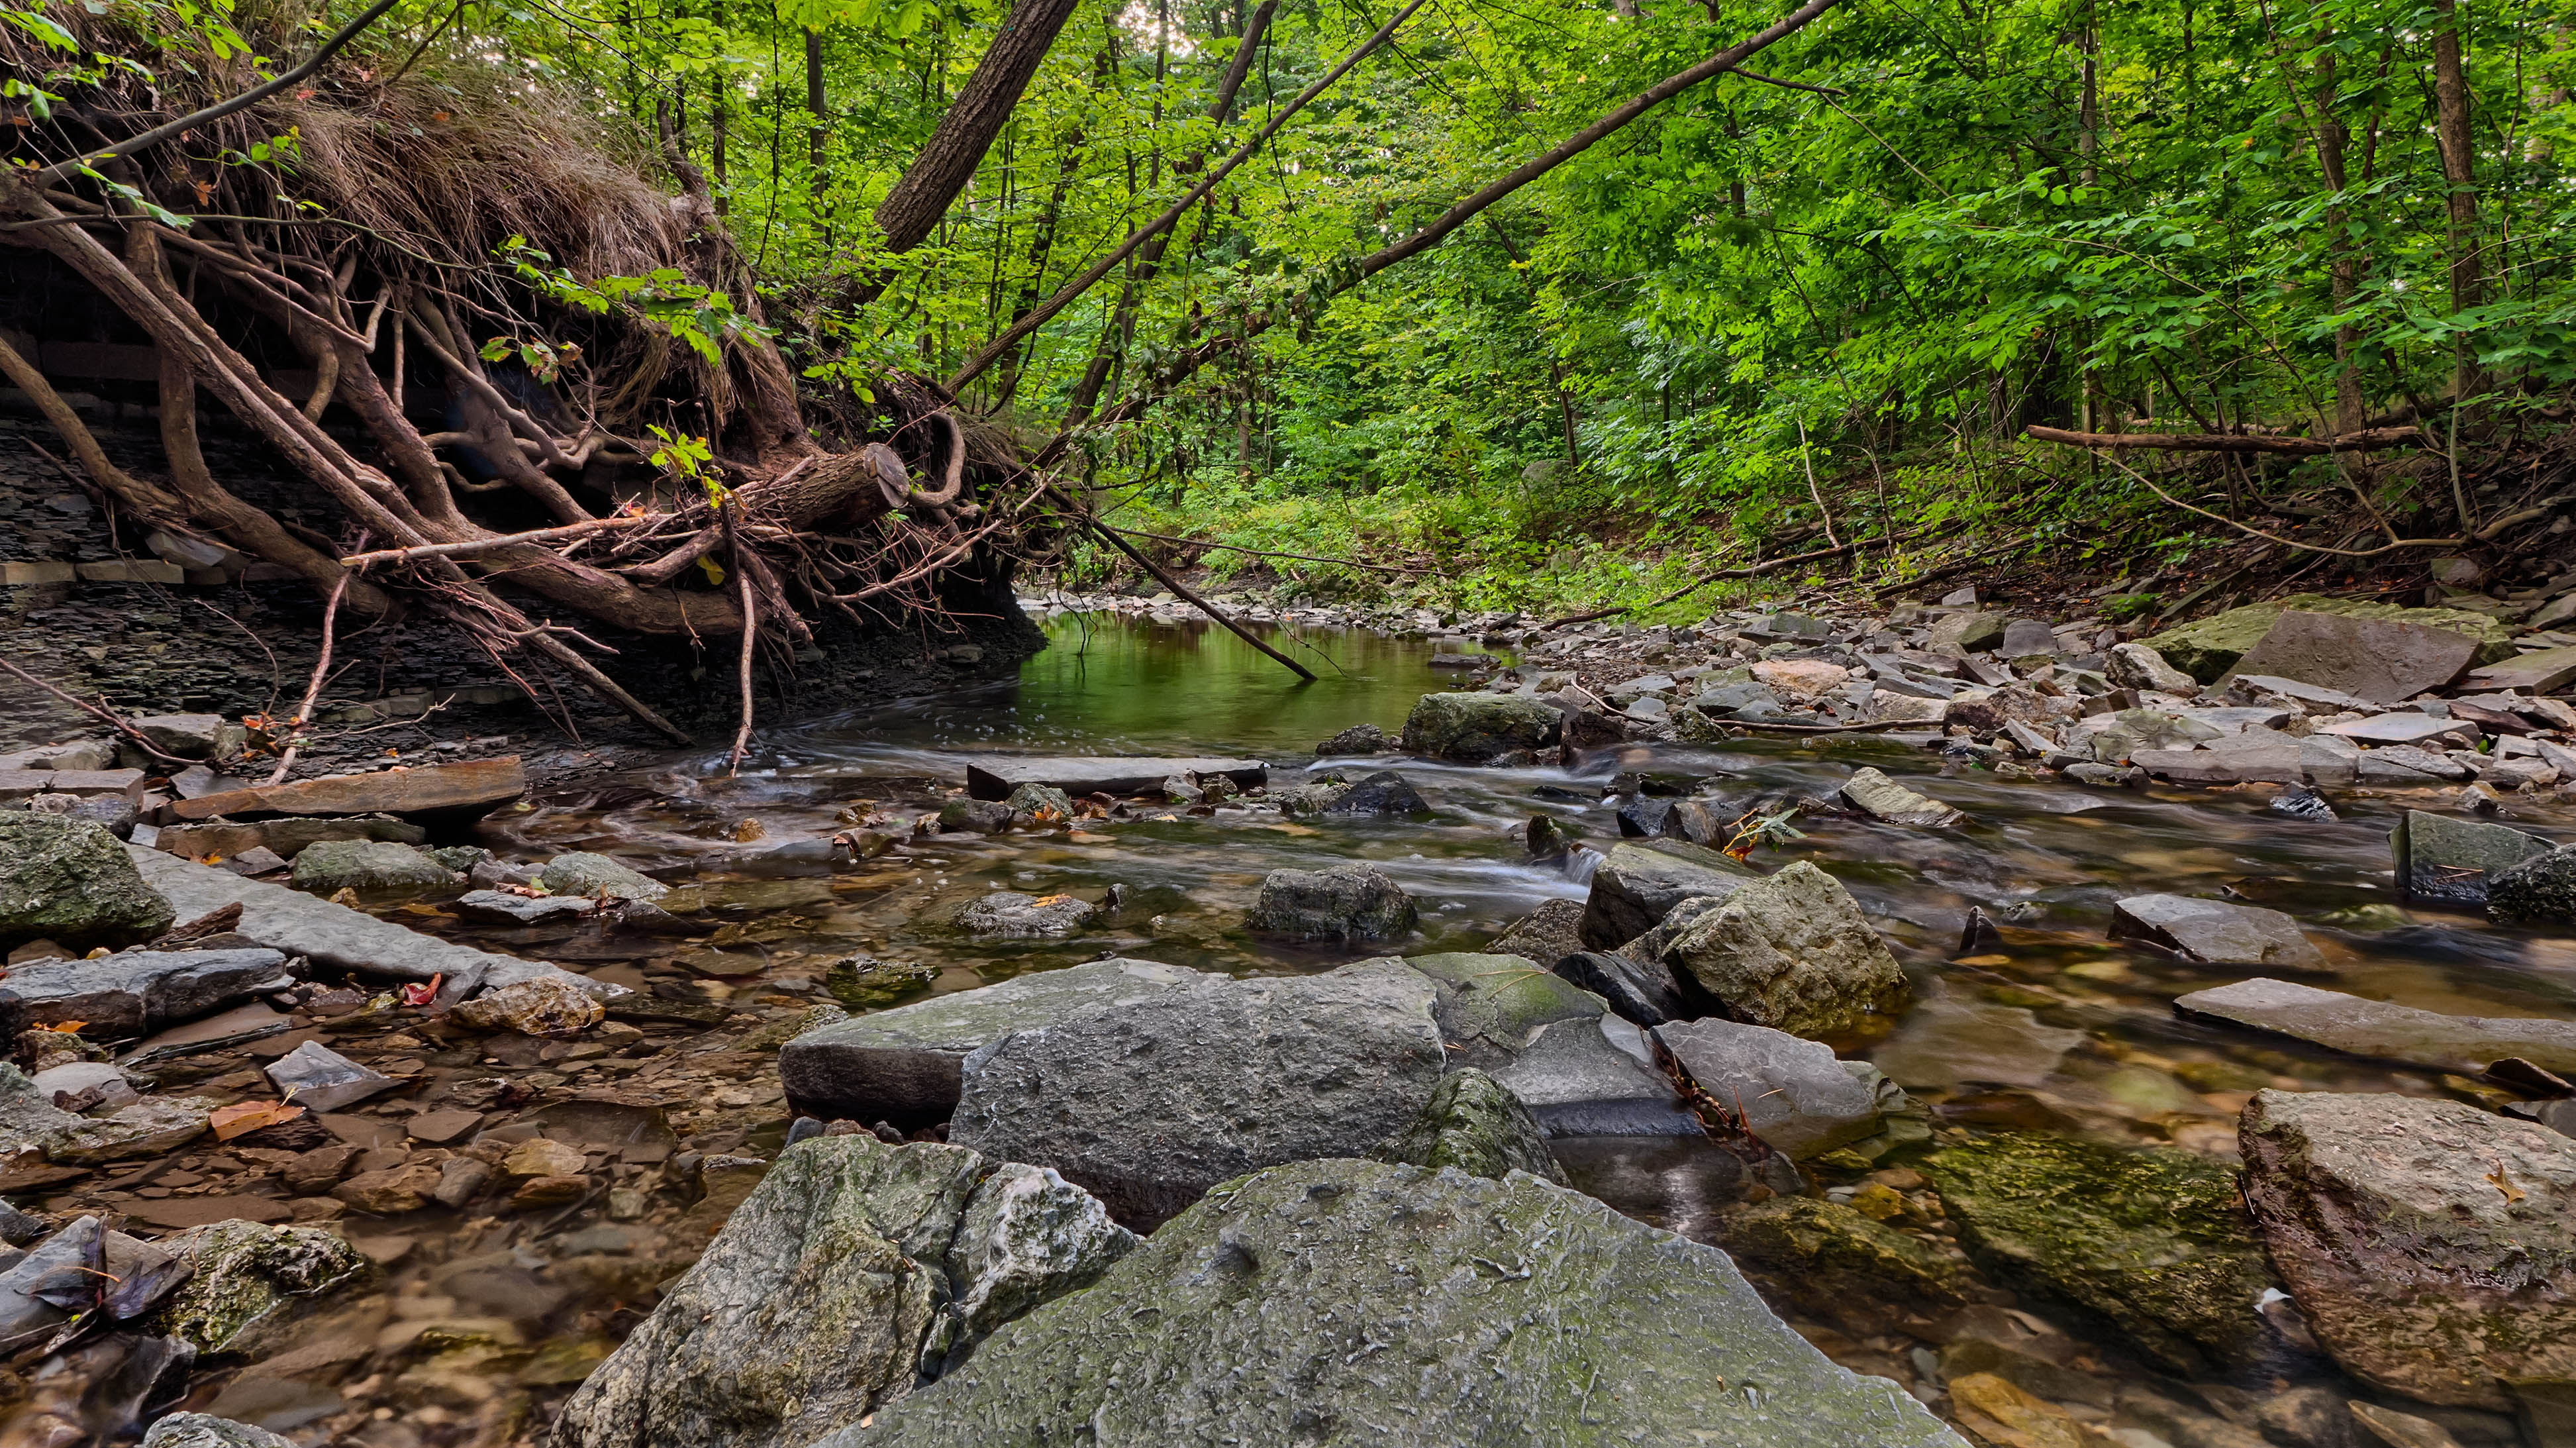
landscape, tree, forest, rock, creek, wilderness, trail, river, wildlife, stream, jungle, rapid, hdr, canada, rainforest, mississauga, ontario, sns, lumix, panasonic, dmc, lx7, panasoniclumixdmclx7, sawmill, woodland, habitat, water feature, watercourse, natural environment, geographical feature